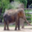
Label: elephant